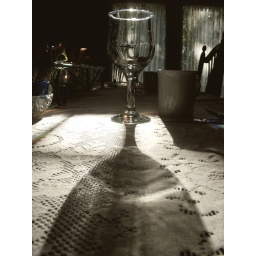
admiring the gorgeous light coming in from the vintage leaded glass windows at breakfast